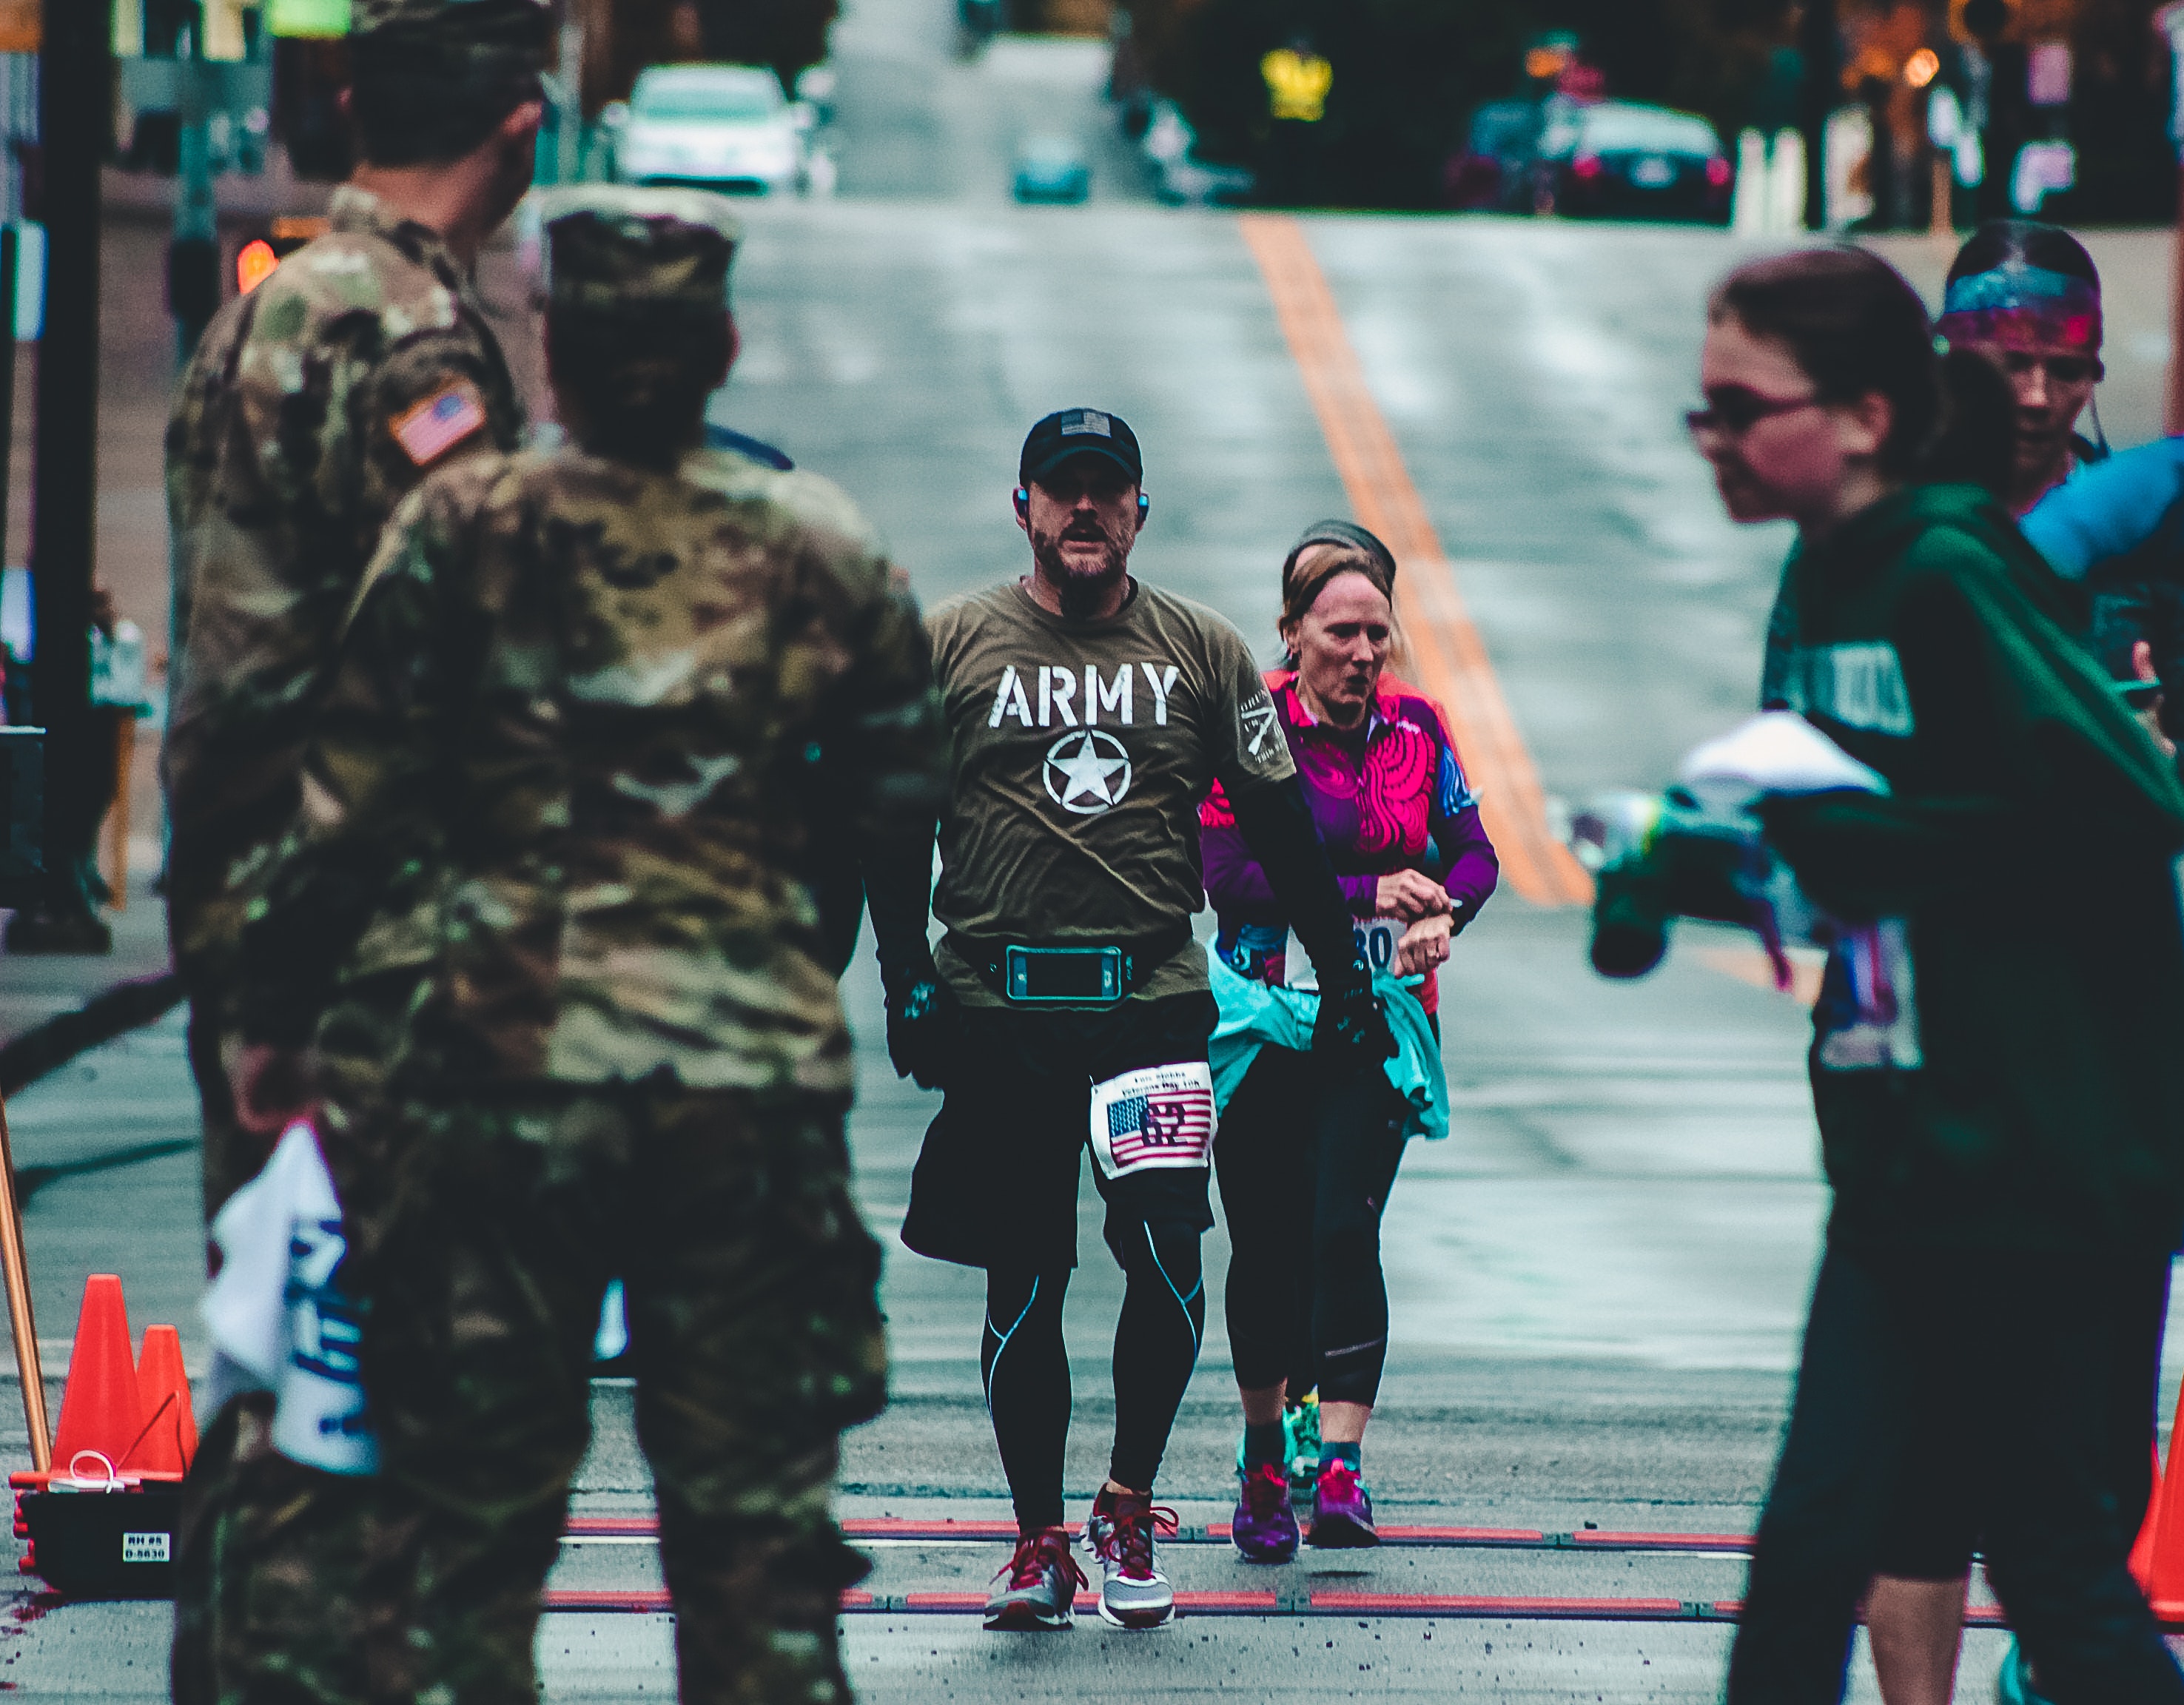
people, green, red, street, yellow, pink, pedestrian, urban area, human, infrastructure, footwear, road, recreation, city, downtown, street fashion, crowd, child